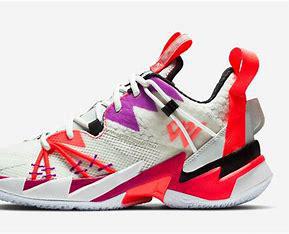
Brand: Jordan
Model: Why Not ZER0 3